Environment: real
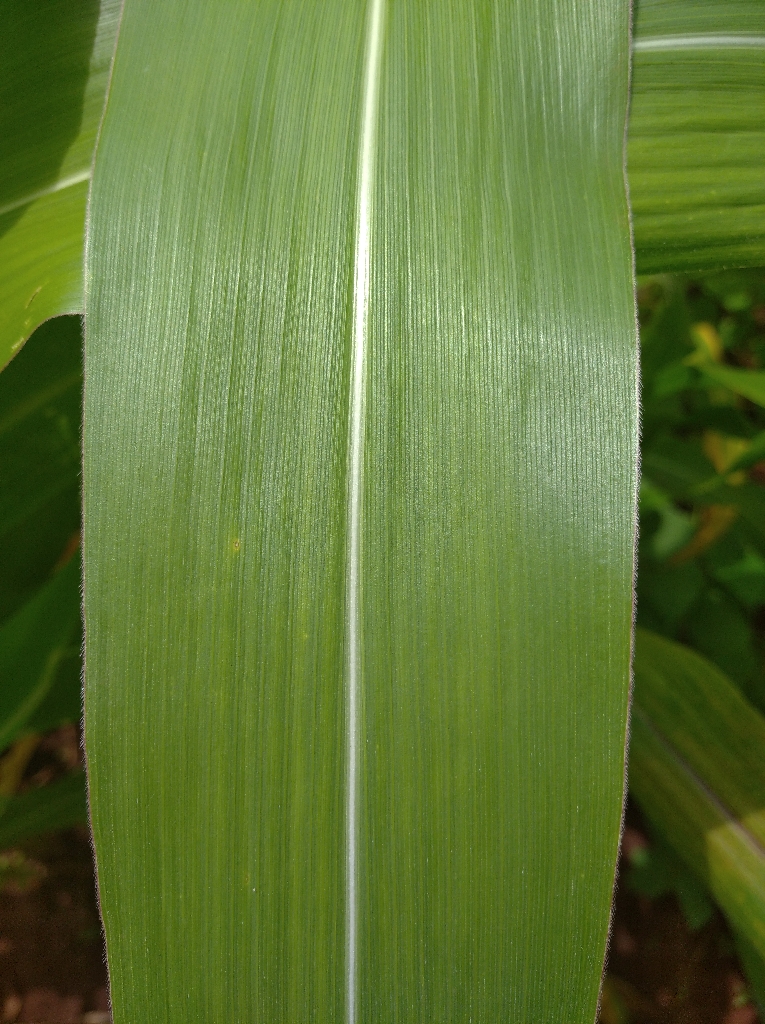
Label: healthy